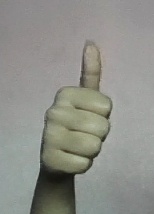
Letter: aleff